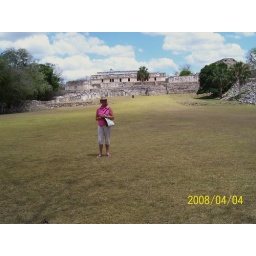
That Naranja, orange tree is just visible from the right barely peeking up from the wall &amp;amp; not in front.